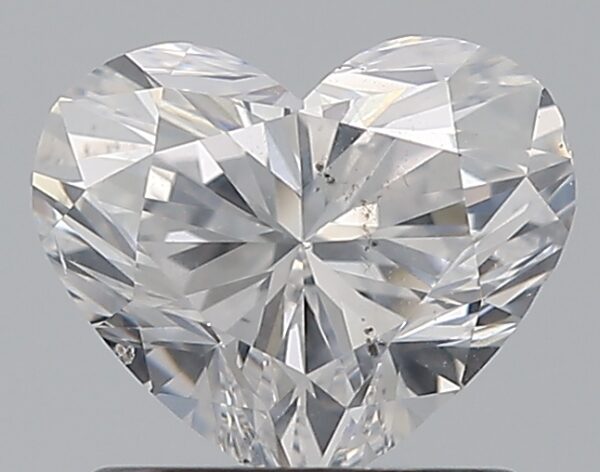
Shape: heart
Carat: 1
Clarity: SI2
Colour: E
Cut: EX
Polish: VG
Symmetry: VG
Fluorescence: N
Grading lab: IGI
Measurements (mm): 5.91 x 7.04 x 4.13